James Brannon House

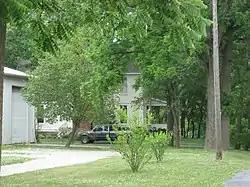
James Brannon House, June 2012

James Brannon House is a historic home located at Lowell, Lake County, Indiana. It was built in 1898, and is a two-story, Queen Anne / Free Classic style frame dwelling. It has clapboard siding and patterned wood shingles on the gable ends. It features a full width front porch and several stained glass windows.